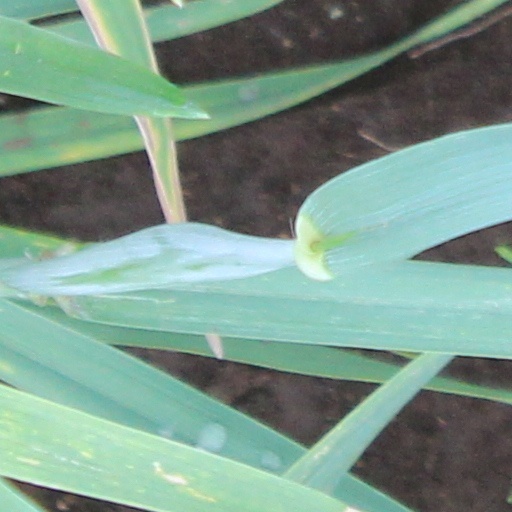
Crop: wheat